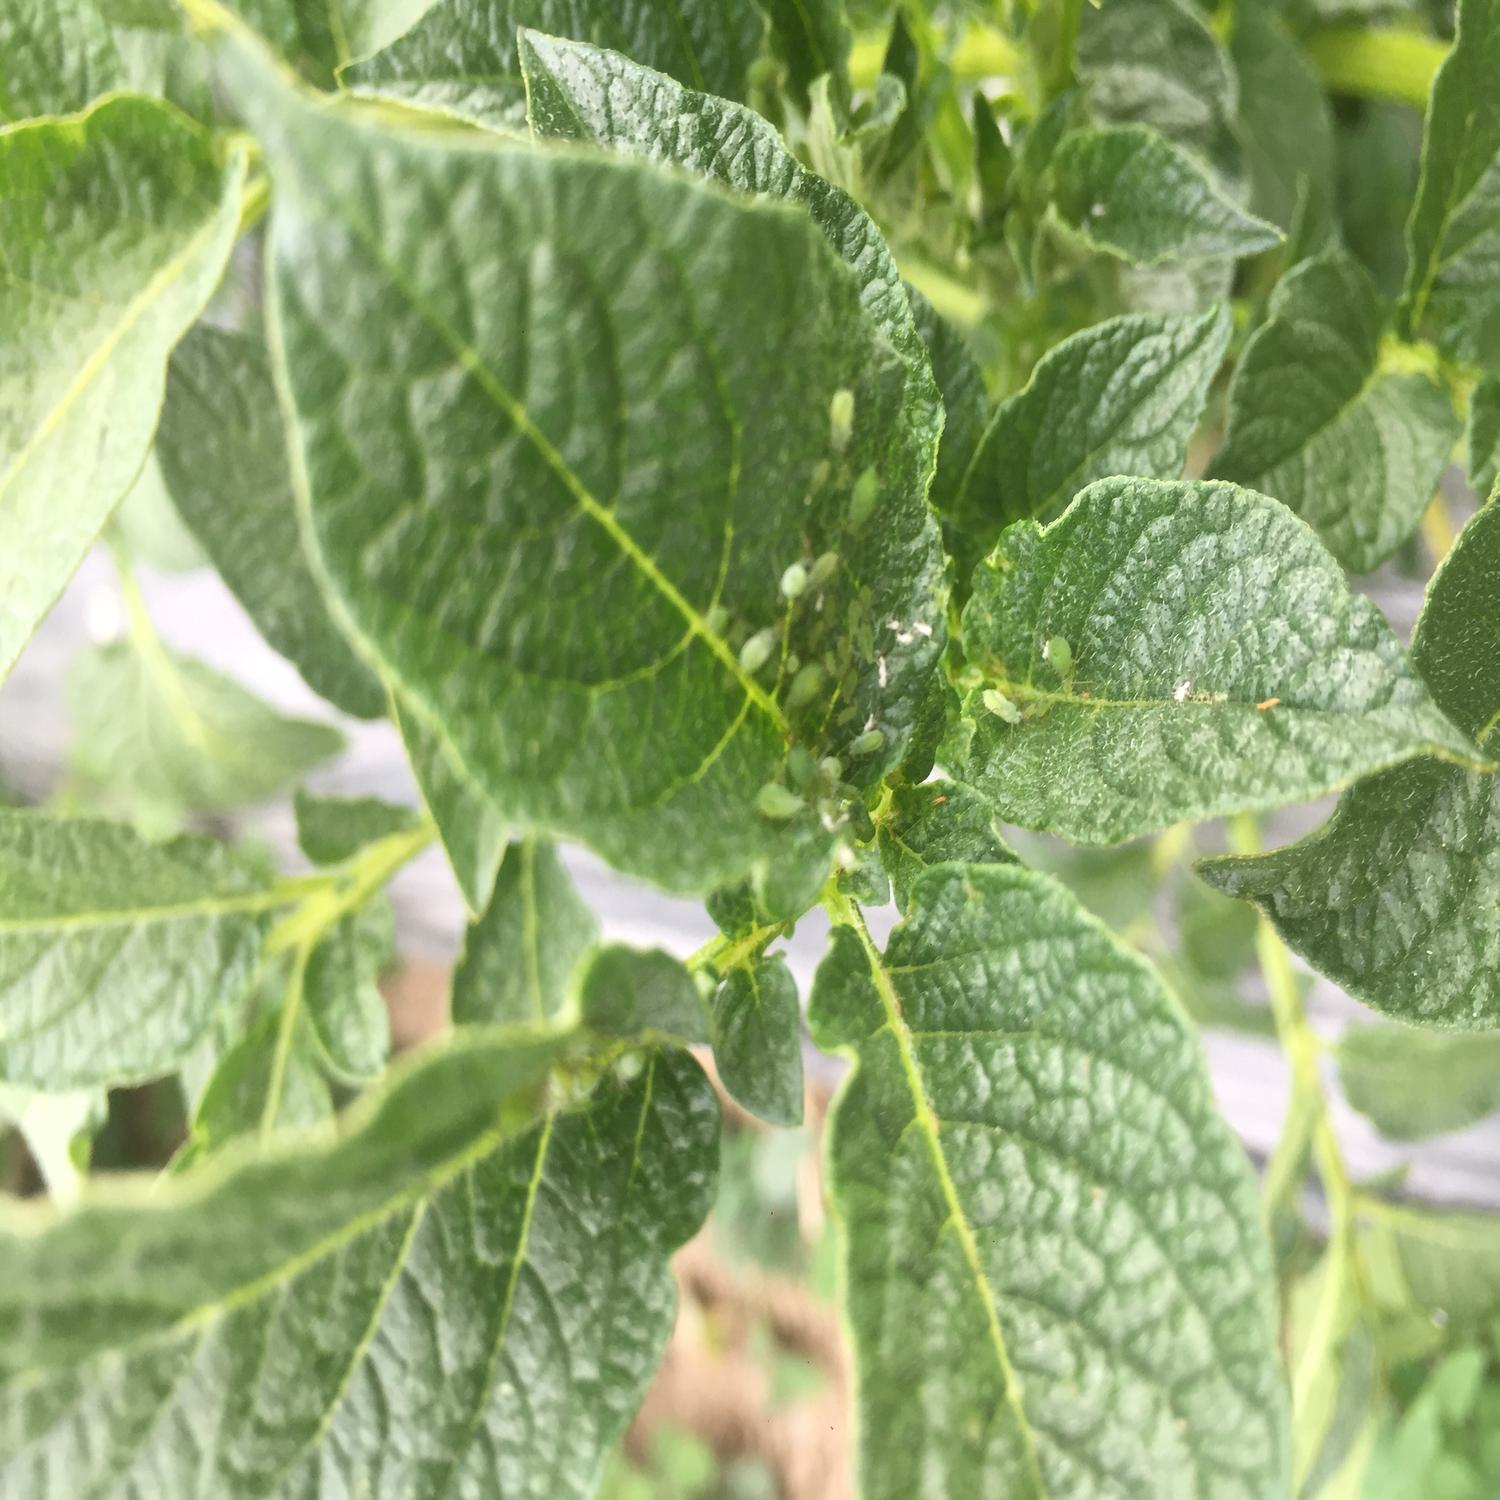
Label: Virus